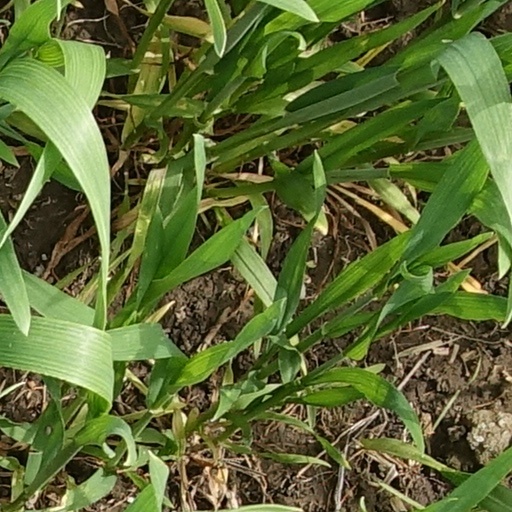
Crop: wheat